Boeing 247

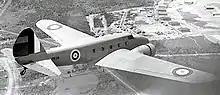
No. 121 RCAF Squadron Boeing 247D, c. 1939

The 247 remained in airline service until World War II, when several were converted into C-73 transports and trainers. The Royal Canadian Air Force's 121 Squadron operated seven 247Ds as medium transports during the early part of the war. One of these aircraft was donated to the Royal Air Force (RAF) for radar testing, where it was renumbered DZ203. DZ203 was passed among several units in the RAF before being used to make the world's first fully automatic blind landing on 16 January 1945.